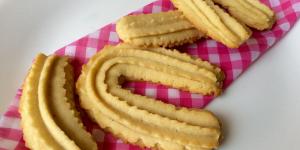
pastas de te rizadas